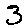
Label: 3